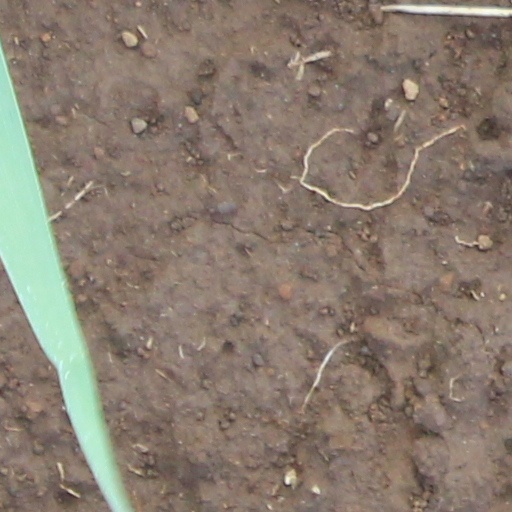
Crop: wheat